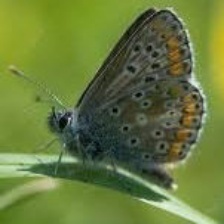
Species: BROWN ARGUS
Butterfly family (ImageNet category): lycaenid_butterfly